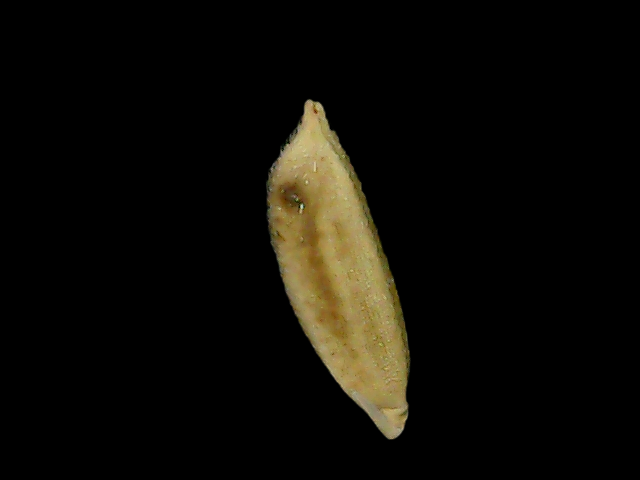
Rice variety: Bd49